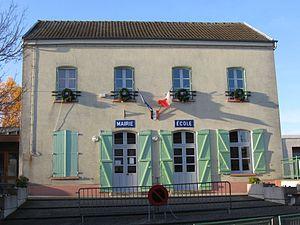
Mairie-école de Saint-Fiacre (Seine-et-Marne, région Île-de-France).
Saint-Fiacre est une commune française située dans le département de Seine-et-Marne en région Île-de-France.